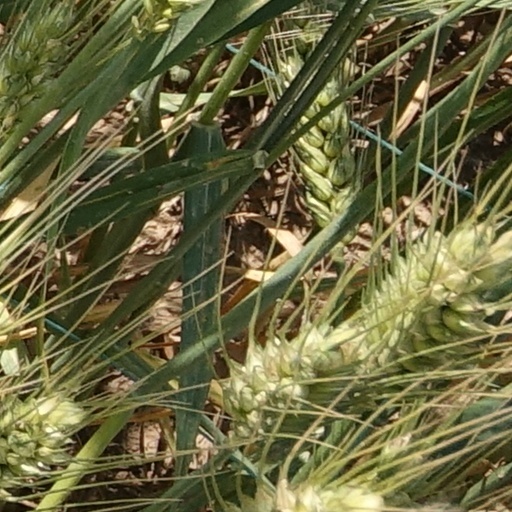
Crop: wheat